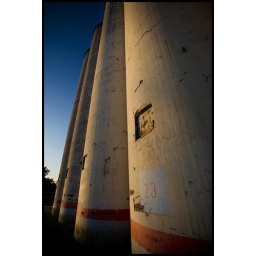
The golden hour in Brownwood. This is the old grain silo next to the train depot.